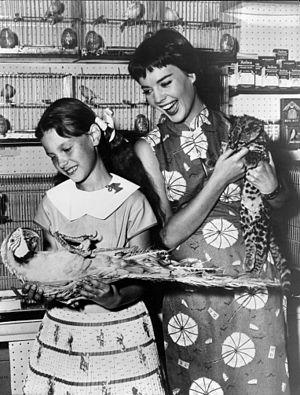
Lana Wood, née Svetlana Gurdin le 1ᵉʳ mars 1946 à Santa Monica en Californie, est une actrice américaine.